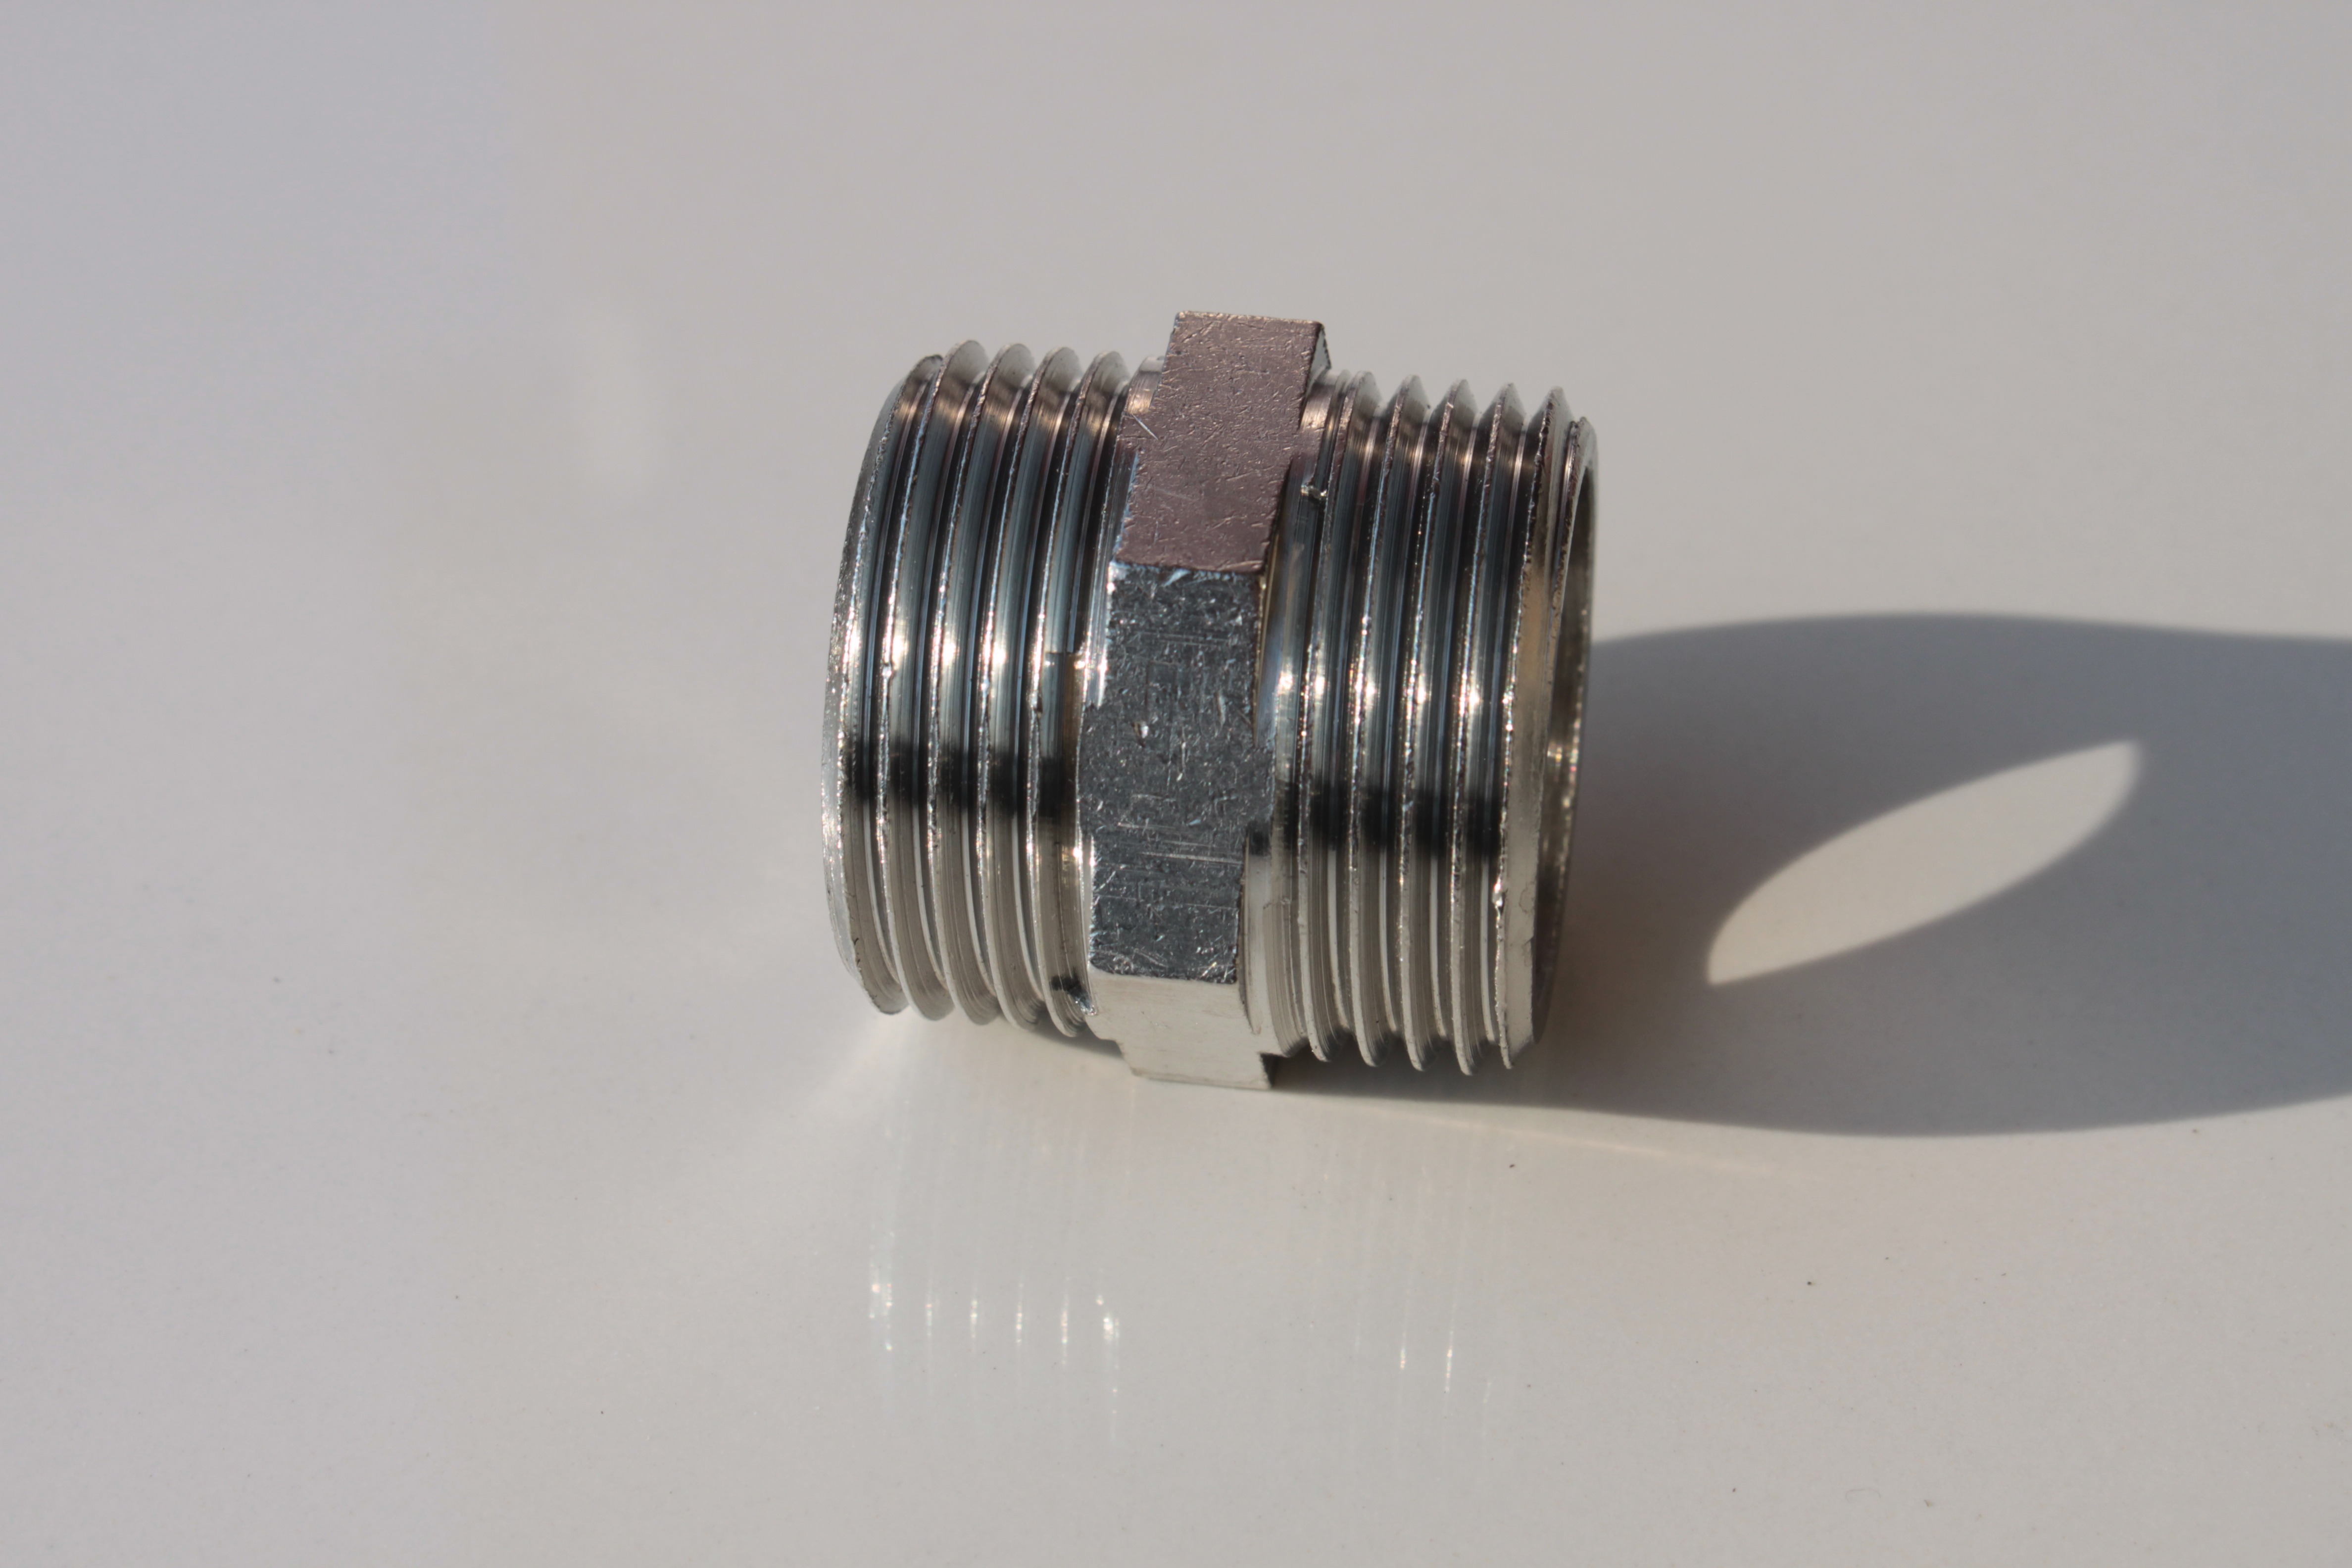
shine, metal, objects, chrome, brass, nipples, fittings, plated, nikel